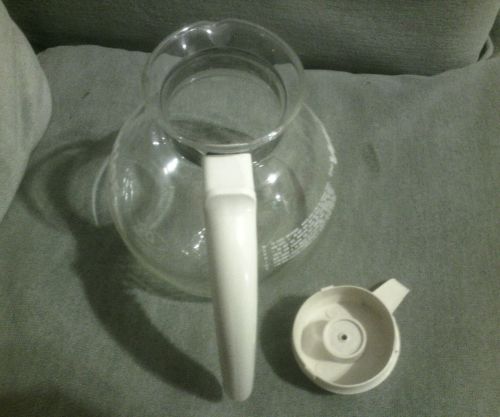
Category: kettle